Mythology of Italy

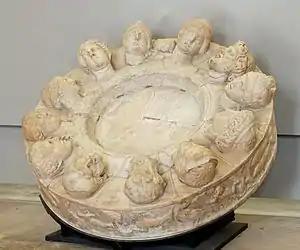
Although the ritual purpose of this 1st century BCE altar from Gabii is unclear, the twelve deities depicted correspond to the "Dii Consentes"

Etruscan religion comprises a set of stories, beliefs, and religious practices of the Etruscan civilization, heavily influenced by the mythology of ancient Greece, and sharing similarities with concurrent Roman mythology and religion. As the Etruscan civilization was gradually assimilated into the Roman Republic from the 4th century BC, the Etruscan religion and mythology were partially incorporated into ancient Roman culture, following the Roman tendency to absorb some of the local gods and customs of conquered lands. The first attestations of an Etruscan religion can be traced back to the Villanovan culture.